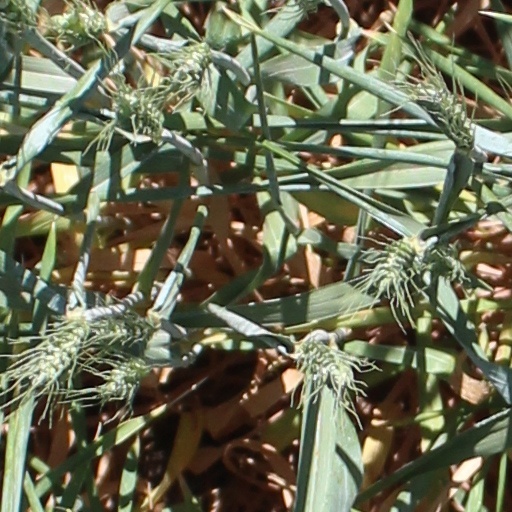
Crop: wheat